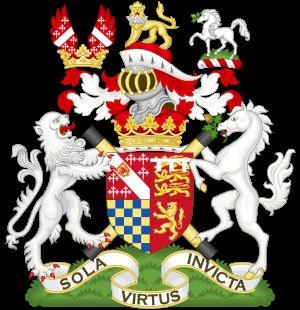
Le comte-maréchal est l'un des plus importants hauts fonctionnaires honorifiques du Royaume-Uni. En tant que huitième grand officier d'État du Royaume-Uni, il est inférieur dans l'ordre de préséance au lord-grand-chambellan et supérieur au lord-grand-amiral.